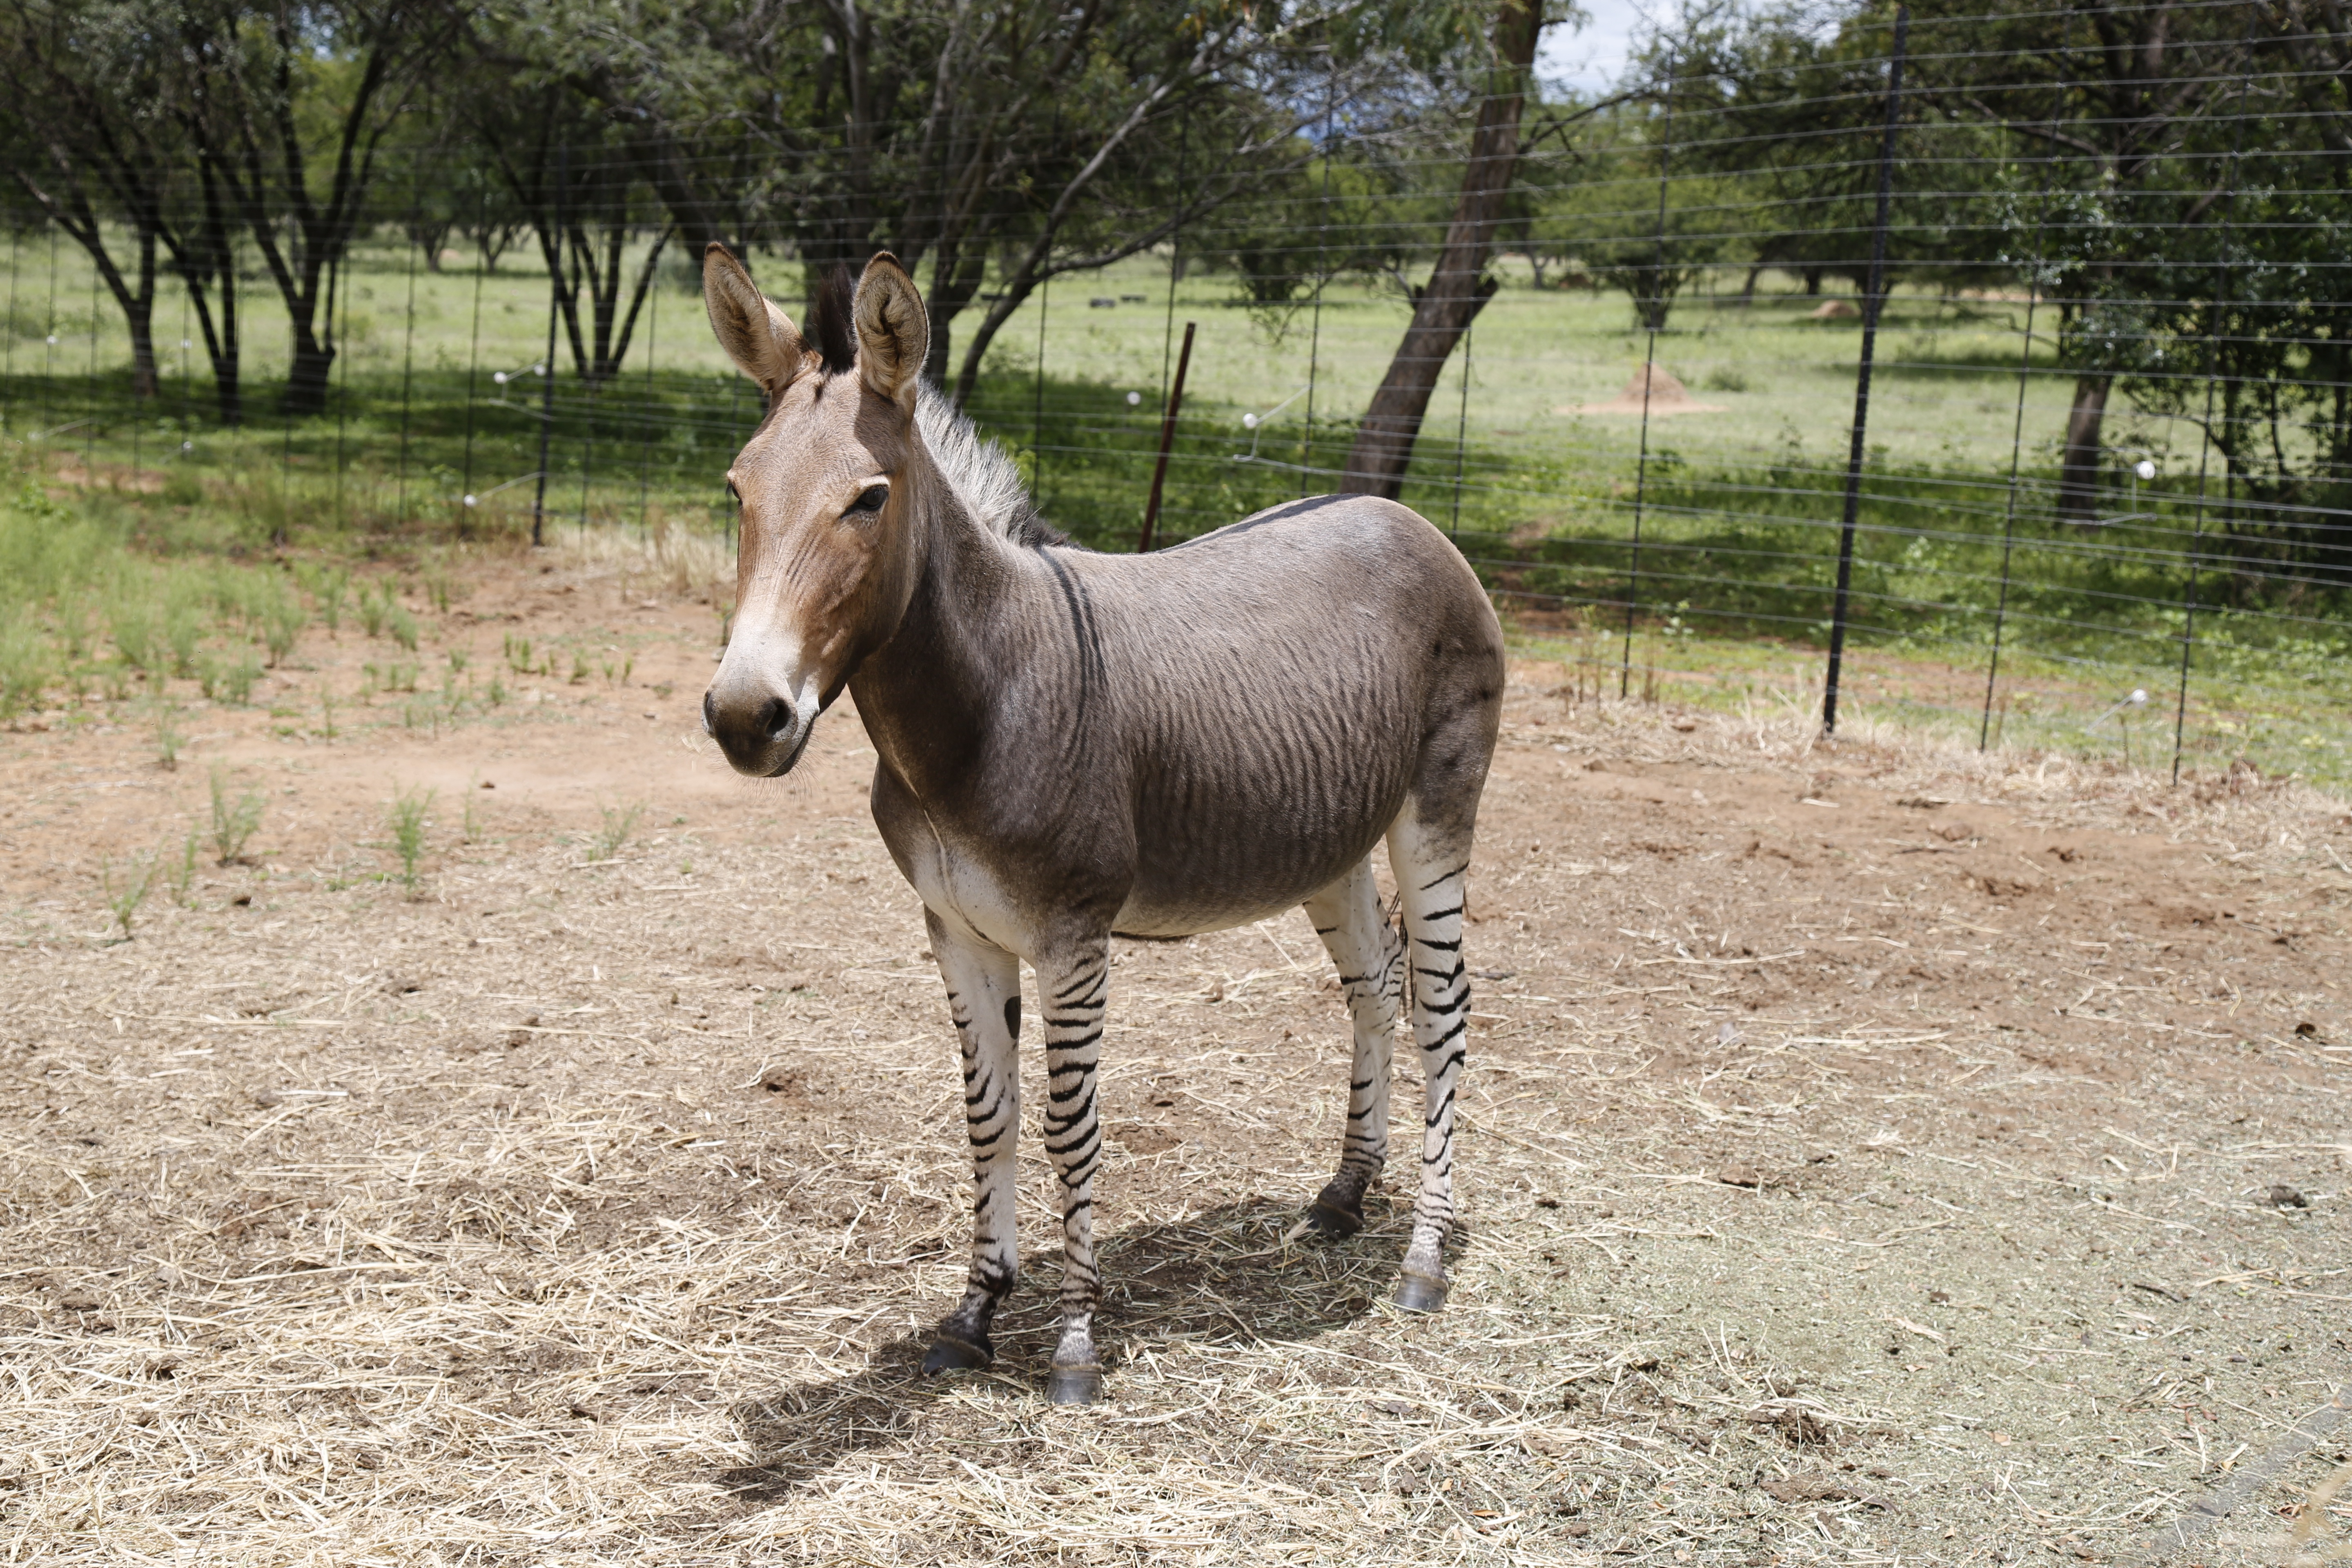
pasture, horse, mammal, stallion, mane, fauna, zebra, donkey, stripes, vertebrate, different, mare, exotic, foal, colt, pack animal, zonkey, horse like mammal, mustang horse